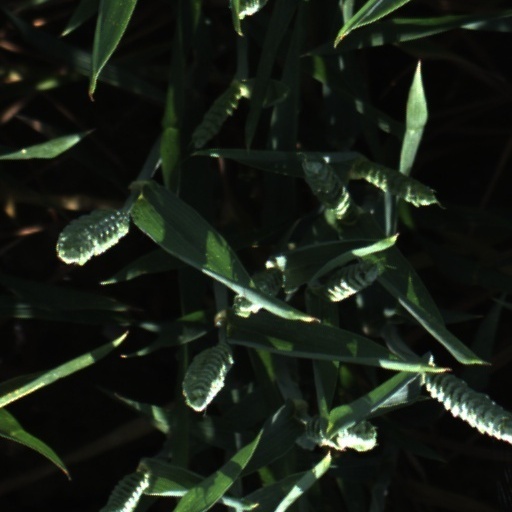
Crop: wheat